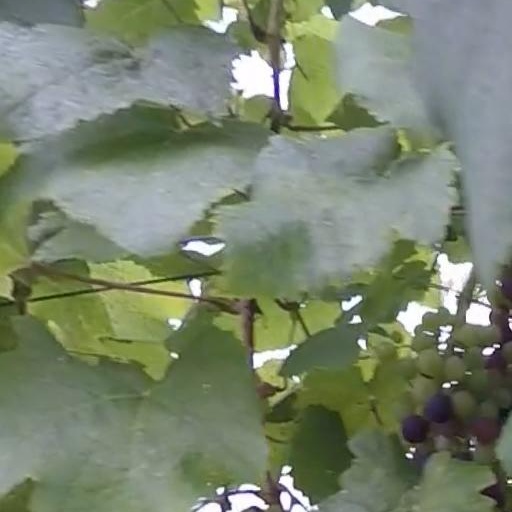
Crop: grape